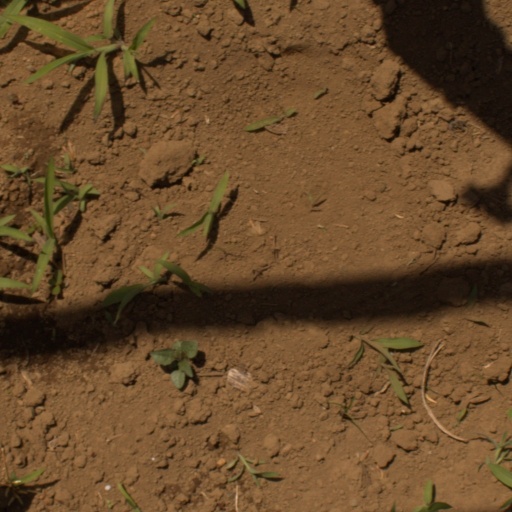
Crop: Jerusalem artichoke